Sussex Senior Cup

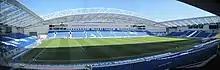
The final of the Sussex Senior Cup has been played at Falmer Stadium since 2011

The Sussex Senior Challenge Cup, more commonly known as the Sussex Senior Cup, is an annual association football knockout cup competition for men's football clubs in the English county of Sussex. The cup is the county senior cup of the Sussex FA and is both the longest-running and most prestigious cup competition in Sussex football. For sponsorship purposes the trophy is also known as the Sussex Transport Senior Challenge Cup, after a new sponsorship deal was agreed in 2023.